HMS Nonsuch (1774)

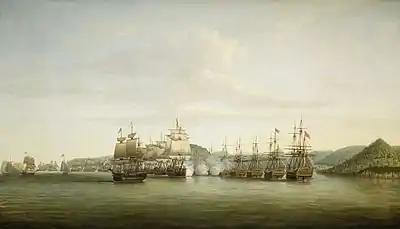
"Nonsuch" appears in this depiction by Dominic Serres of "Barrington's" 1778 action at St Lucia.

On 7 July 1780 "Nonsuch", under the command of Sir James Wallace, captured the brig-rigged cutter "Hussard" of Saint Malo. "Hussard" was armed with eighteen 6-pounder guns. The Royal Navy took her into service as .